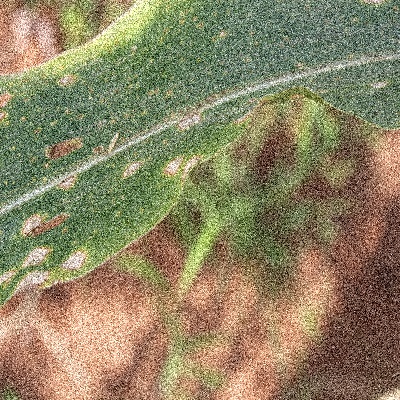
Label: Corn_(Maize)___Leaf_Spot